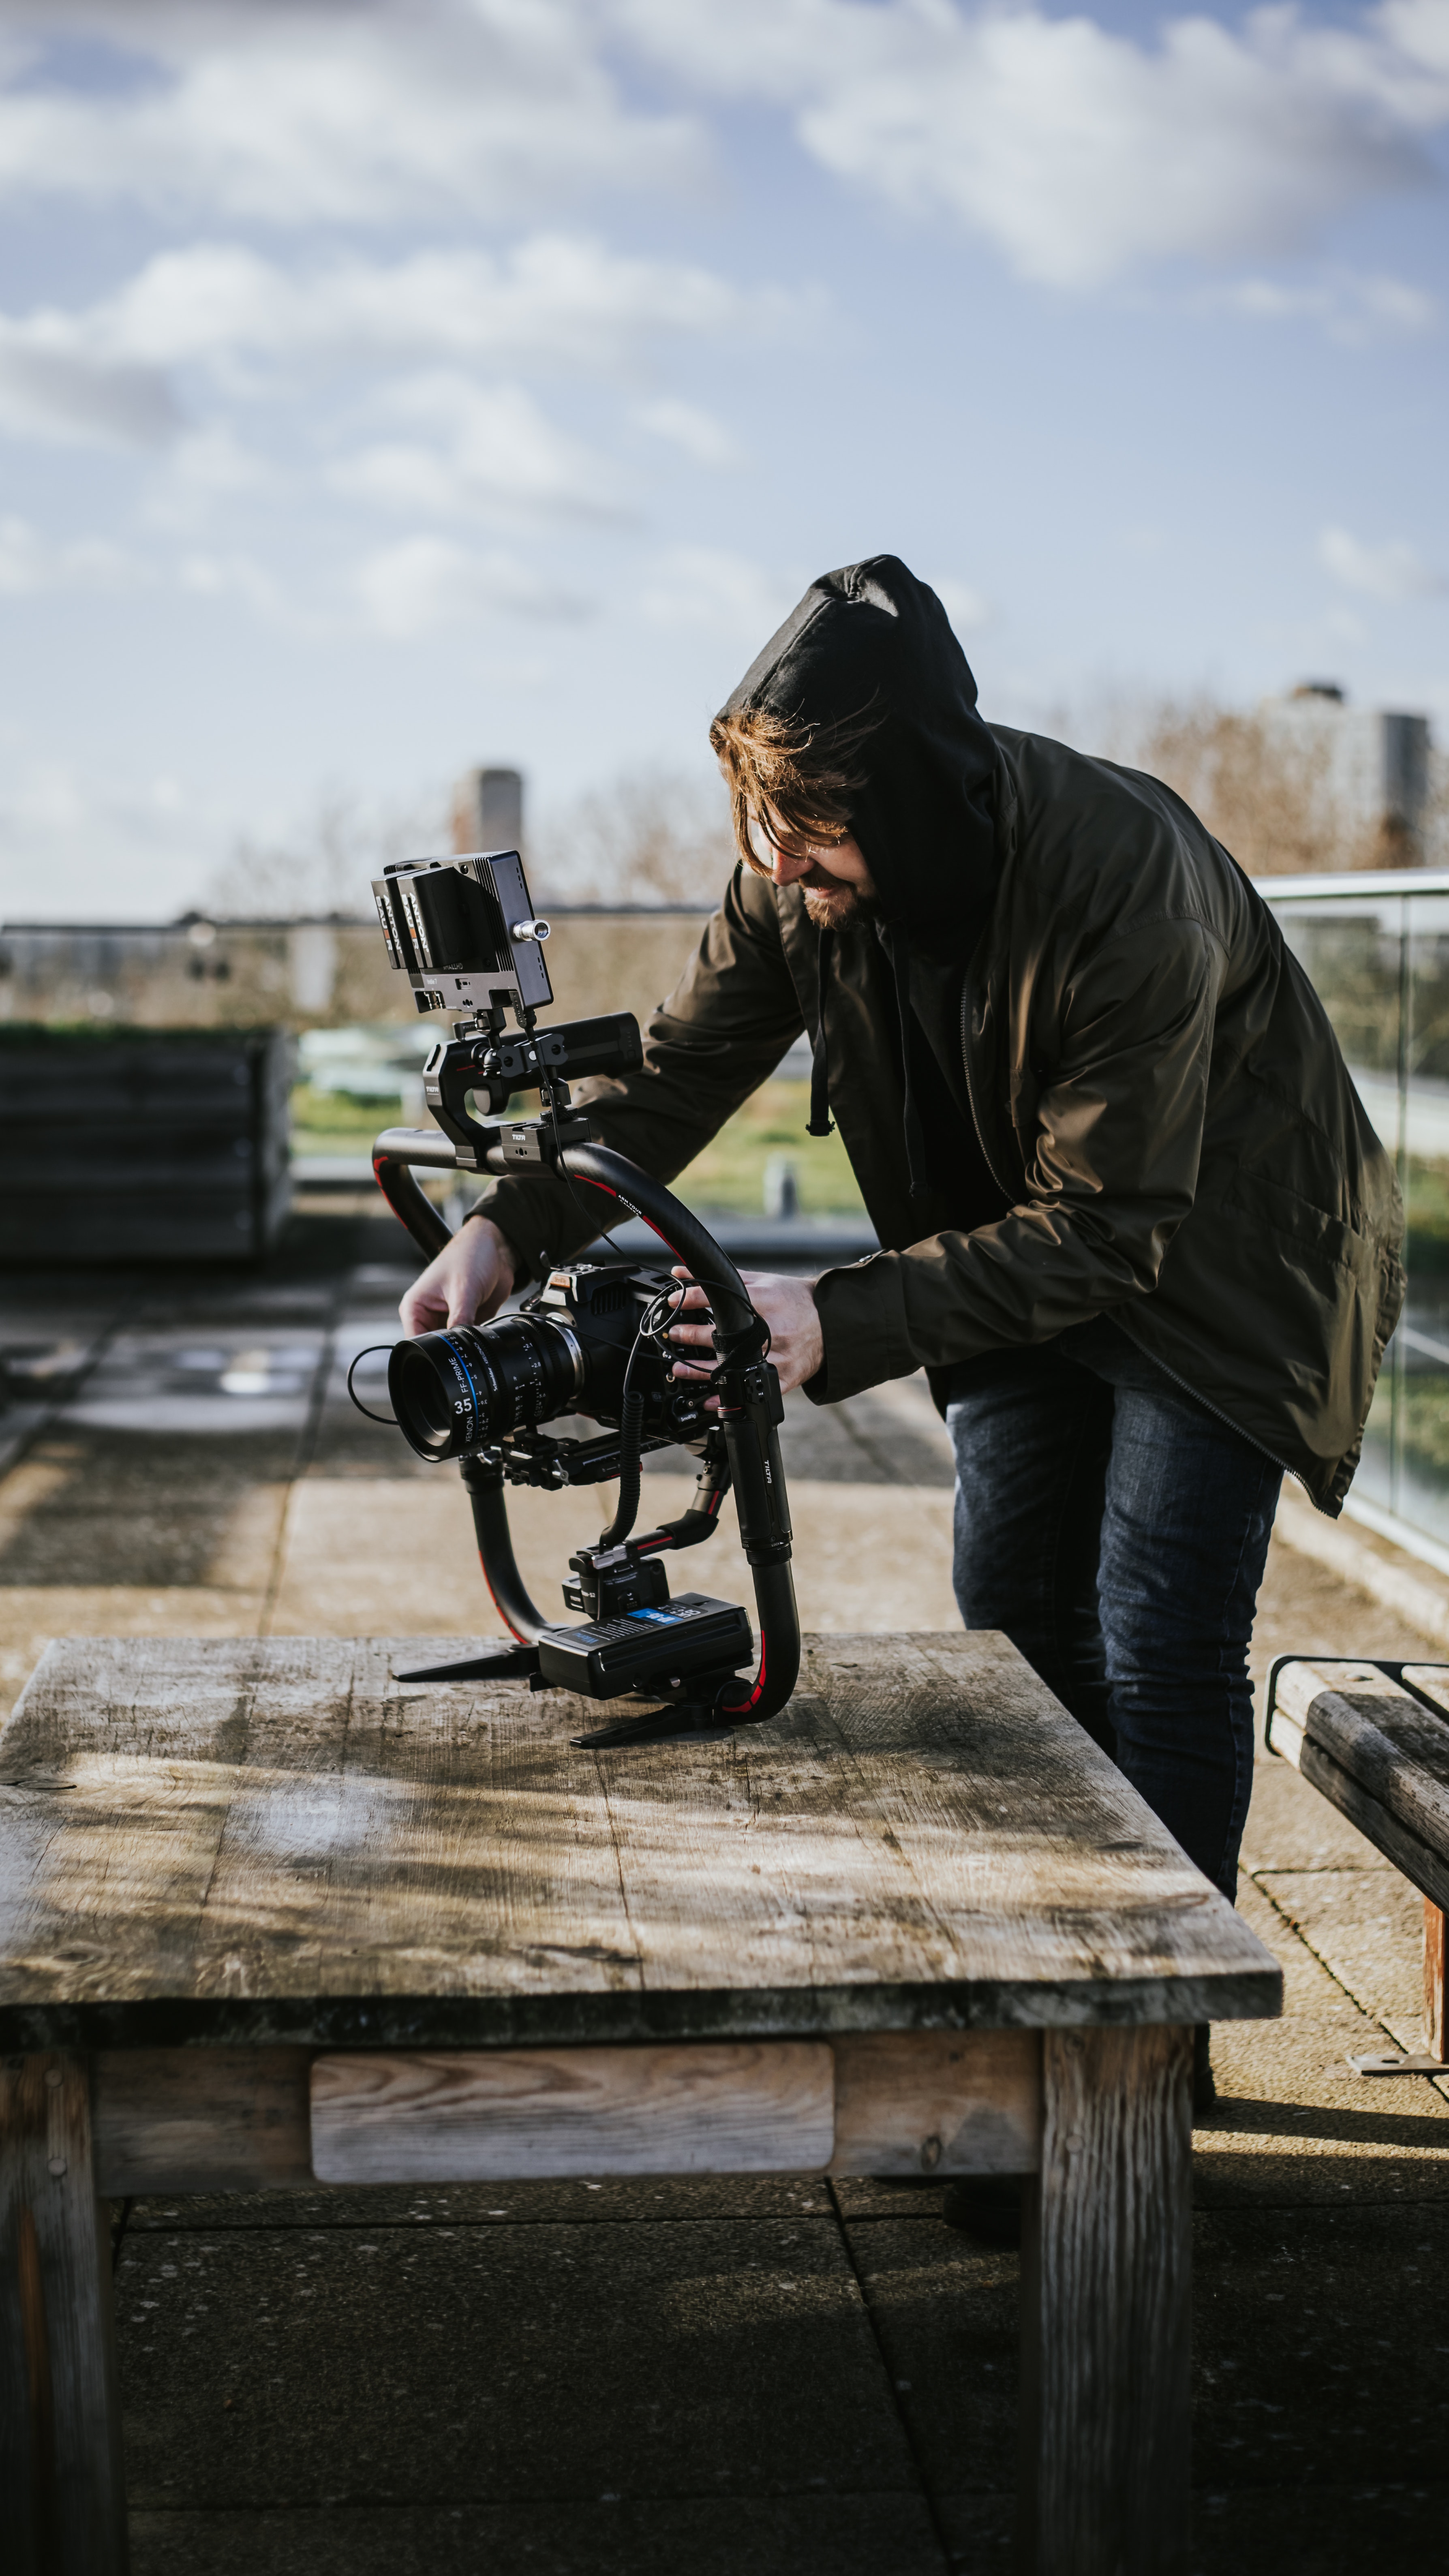
people, cloud, sky, wood, table, workwear, power tool, machine, engineering, tree, recreation, personal protective equipment, camera operator, cinematographer, blue collar worker, desk, leisure, sitting, filmmaking, metal, optical instrument